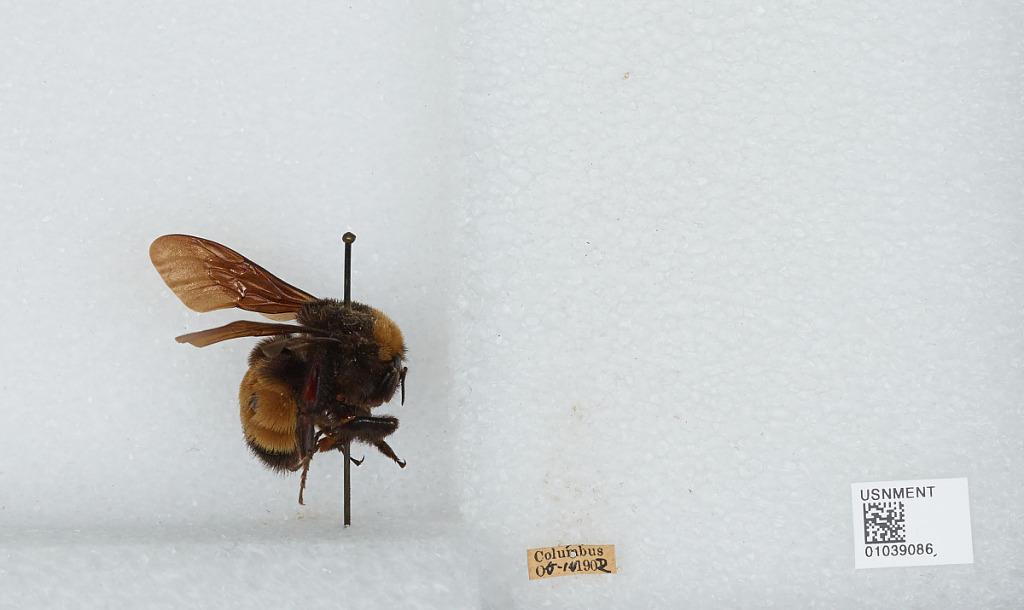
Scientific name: Bombus (Fervidobombus) pensylvanicus pensylvanicus (De Geer)
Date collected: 1902-6-14
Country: United States
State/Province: Ohio
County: Franklin
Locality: Columbus
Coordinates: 39.98, -82.98